Luke 19

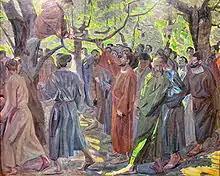
"Zacchaeus" by Niels Larsen Stevns. Jesus calls Zacchaeus down from his height in the tree.

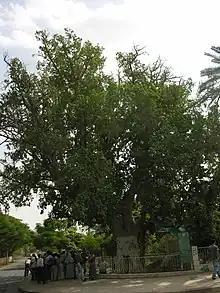
Zacchaeus' sycamore fig in Jericho

Zacchaeus (""; , 'pure', 'innocent') of Jericho was wealthy, a chief tax collector, mentioned only in the Gospel of Luke. A descendant of Abraham, Zacchaeus is the epitome of someone meeting Jesus' in his earthly mission to bring salvation to the lost. Tax collectors were despised as traitors (working for the Roman Empire, not for their Jewish community), and as being corrupt. This encounter between Jesus and Zacchaeus "is a story of divine grace and the call to holiness". A Methodist/Roman Catholic ecumenical document reflects that